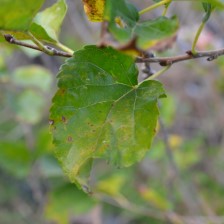
Variety: Kamphaengsaeng42